Afternoon of a Faun (Nijinsky)

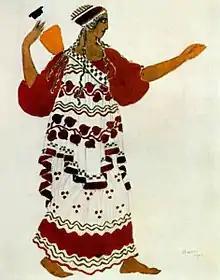
One of the designs by Bakst for nymph costumes

The Ballets Russes chose not to show "Faun" in the London season immediately following its Paris appearance. Instead, the company premiered "L'Oiseau de feu", "Narcisse", and "Thamar" for the first time in London. In the autumn, a German tour began at the Stadt-Theater in Cologne on 30 October before moving to the New Royal opera House in Berlin on 11 December. The Berlin programme included "Faun" which was performed before the Kaiser, the King of Portugal, and sundry dignitaries. Diaghilev reported to Astruc that this showing was a "huge success" which resulted in ten encores without protest. Serge Gregoriev, who had just resigned from the Mariinsky Theatre to join Diaghilev full-time as stage manager, was more sanguine, reporting that "faun fell flat," but he confirmed the overall success of the German tour.